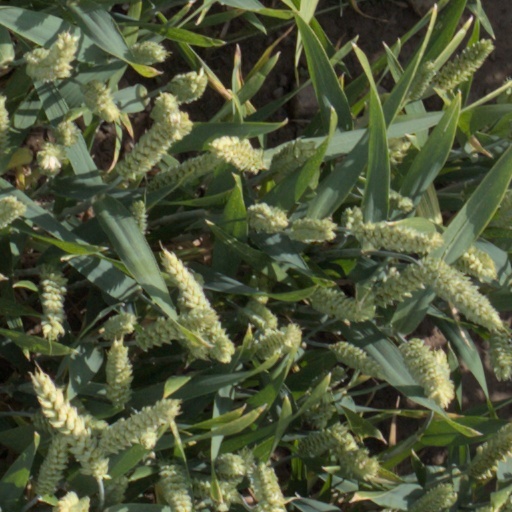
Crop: wheat